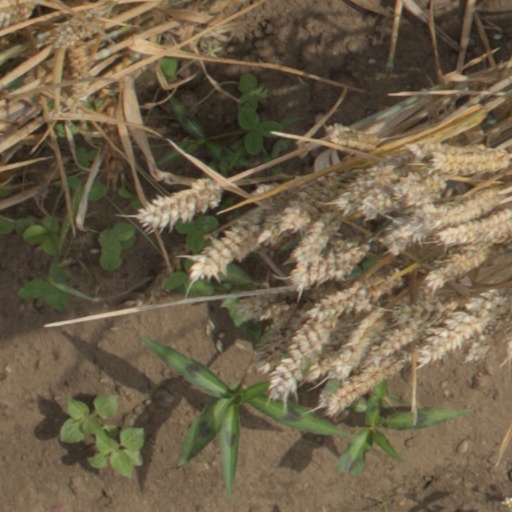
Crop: wheat